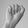
ASL letter: A